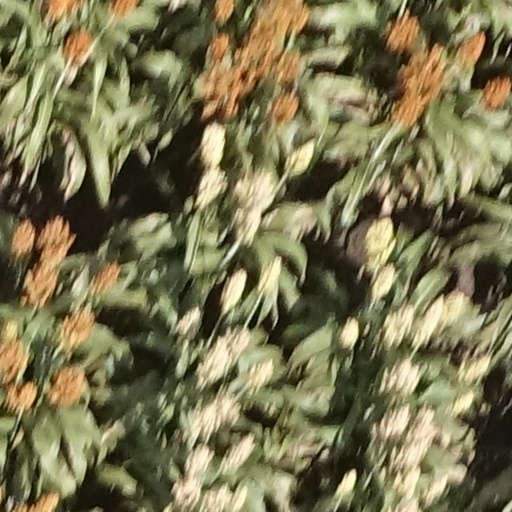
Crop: sorghum